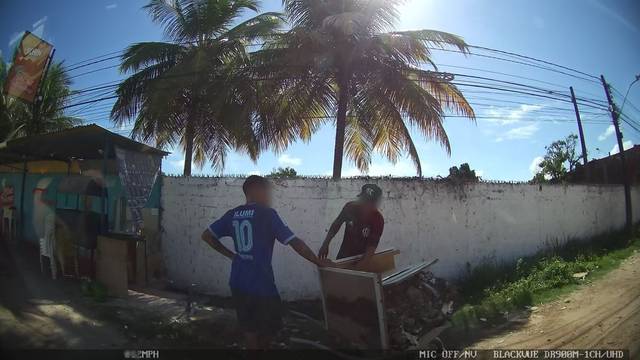
Region: Brazil
Coordinates: -8.11, -34.936